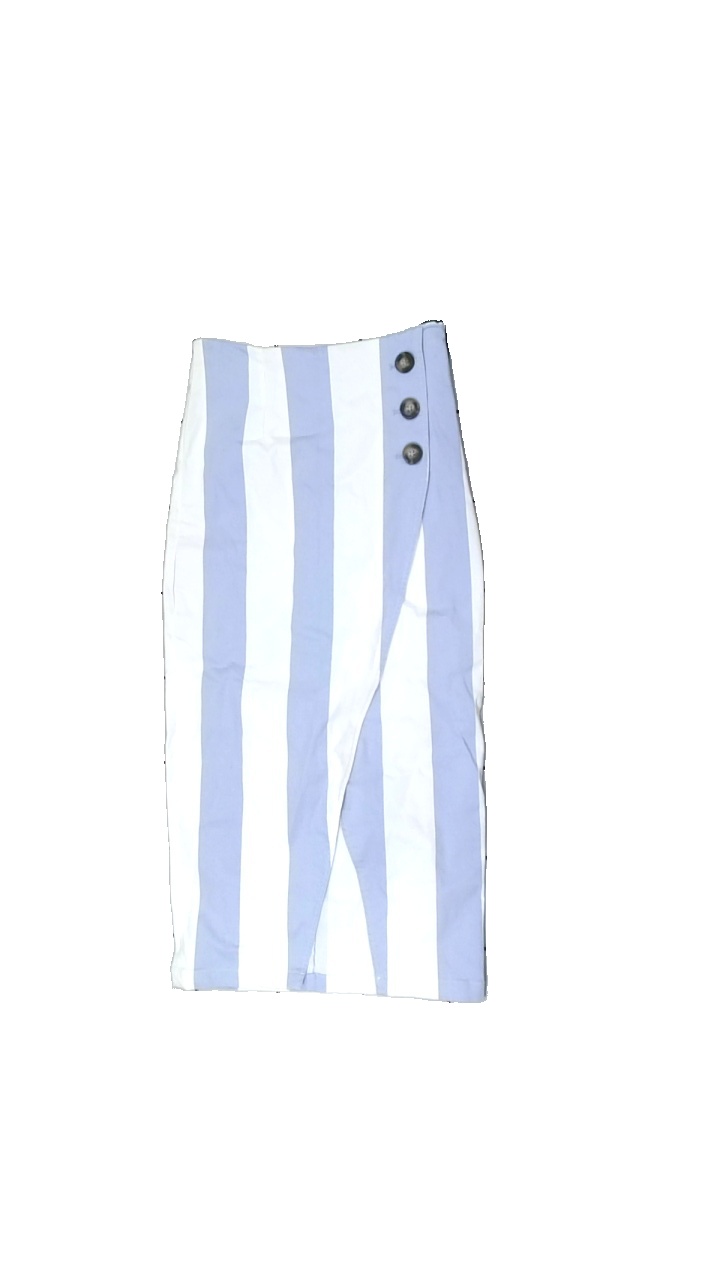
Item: Skirt (Ladies)
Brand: H&m
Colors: Blue, White
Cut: Regular
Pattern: Striped
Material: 90% cotton, 10% polyester
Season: All
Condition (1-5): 3
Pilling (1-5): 3
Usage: Reuse
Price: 50-100